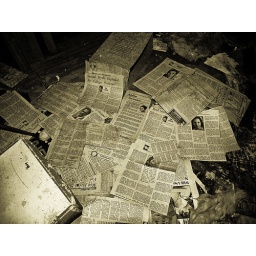
A small portion of the newspaper clippings in the Klutz house - advice columns and horoscopes from the late 70's.